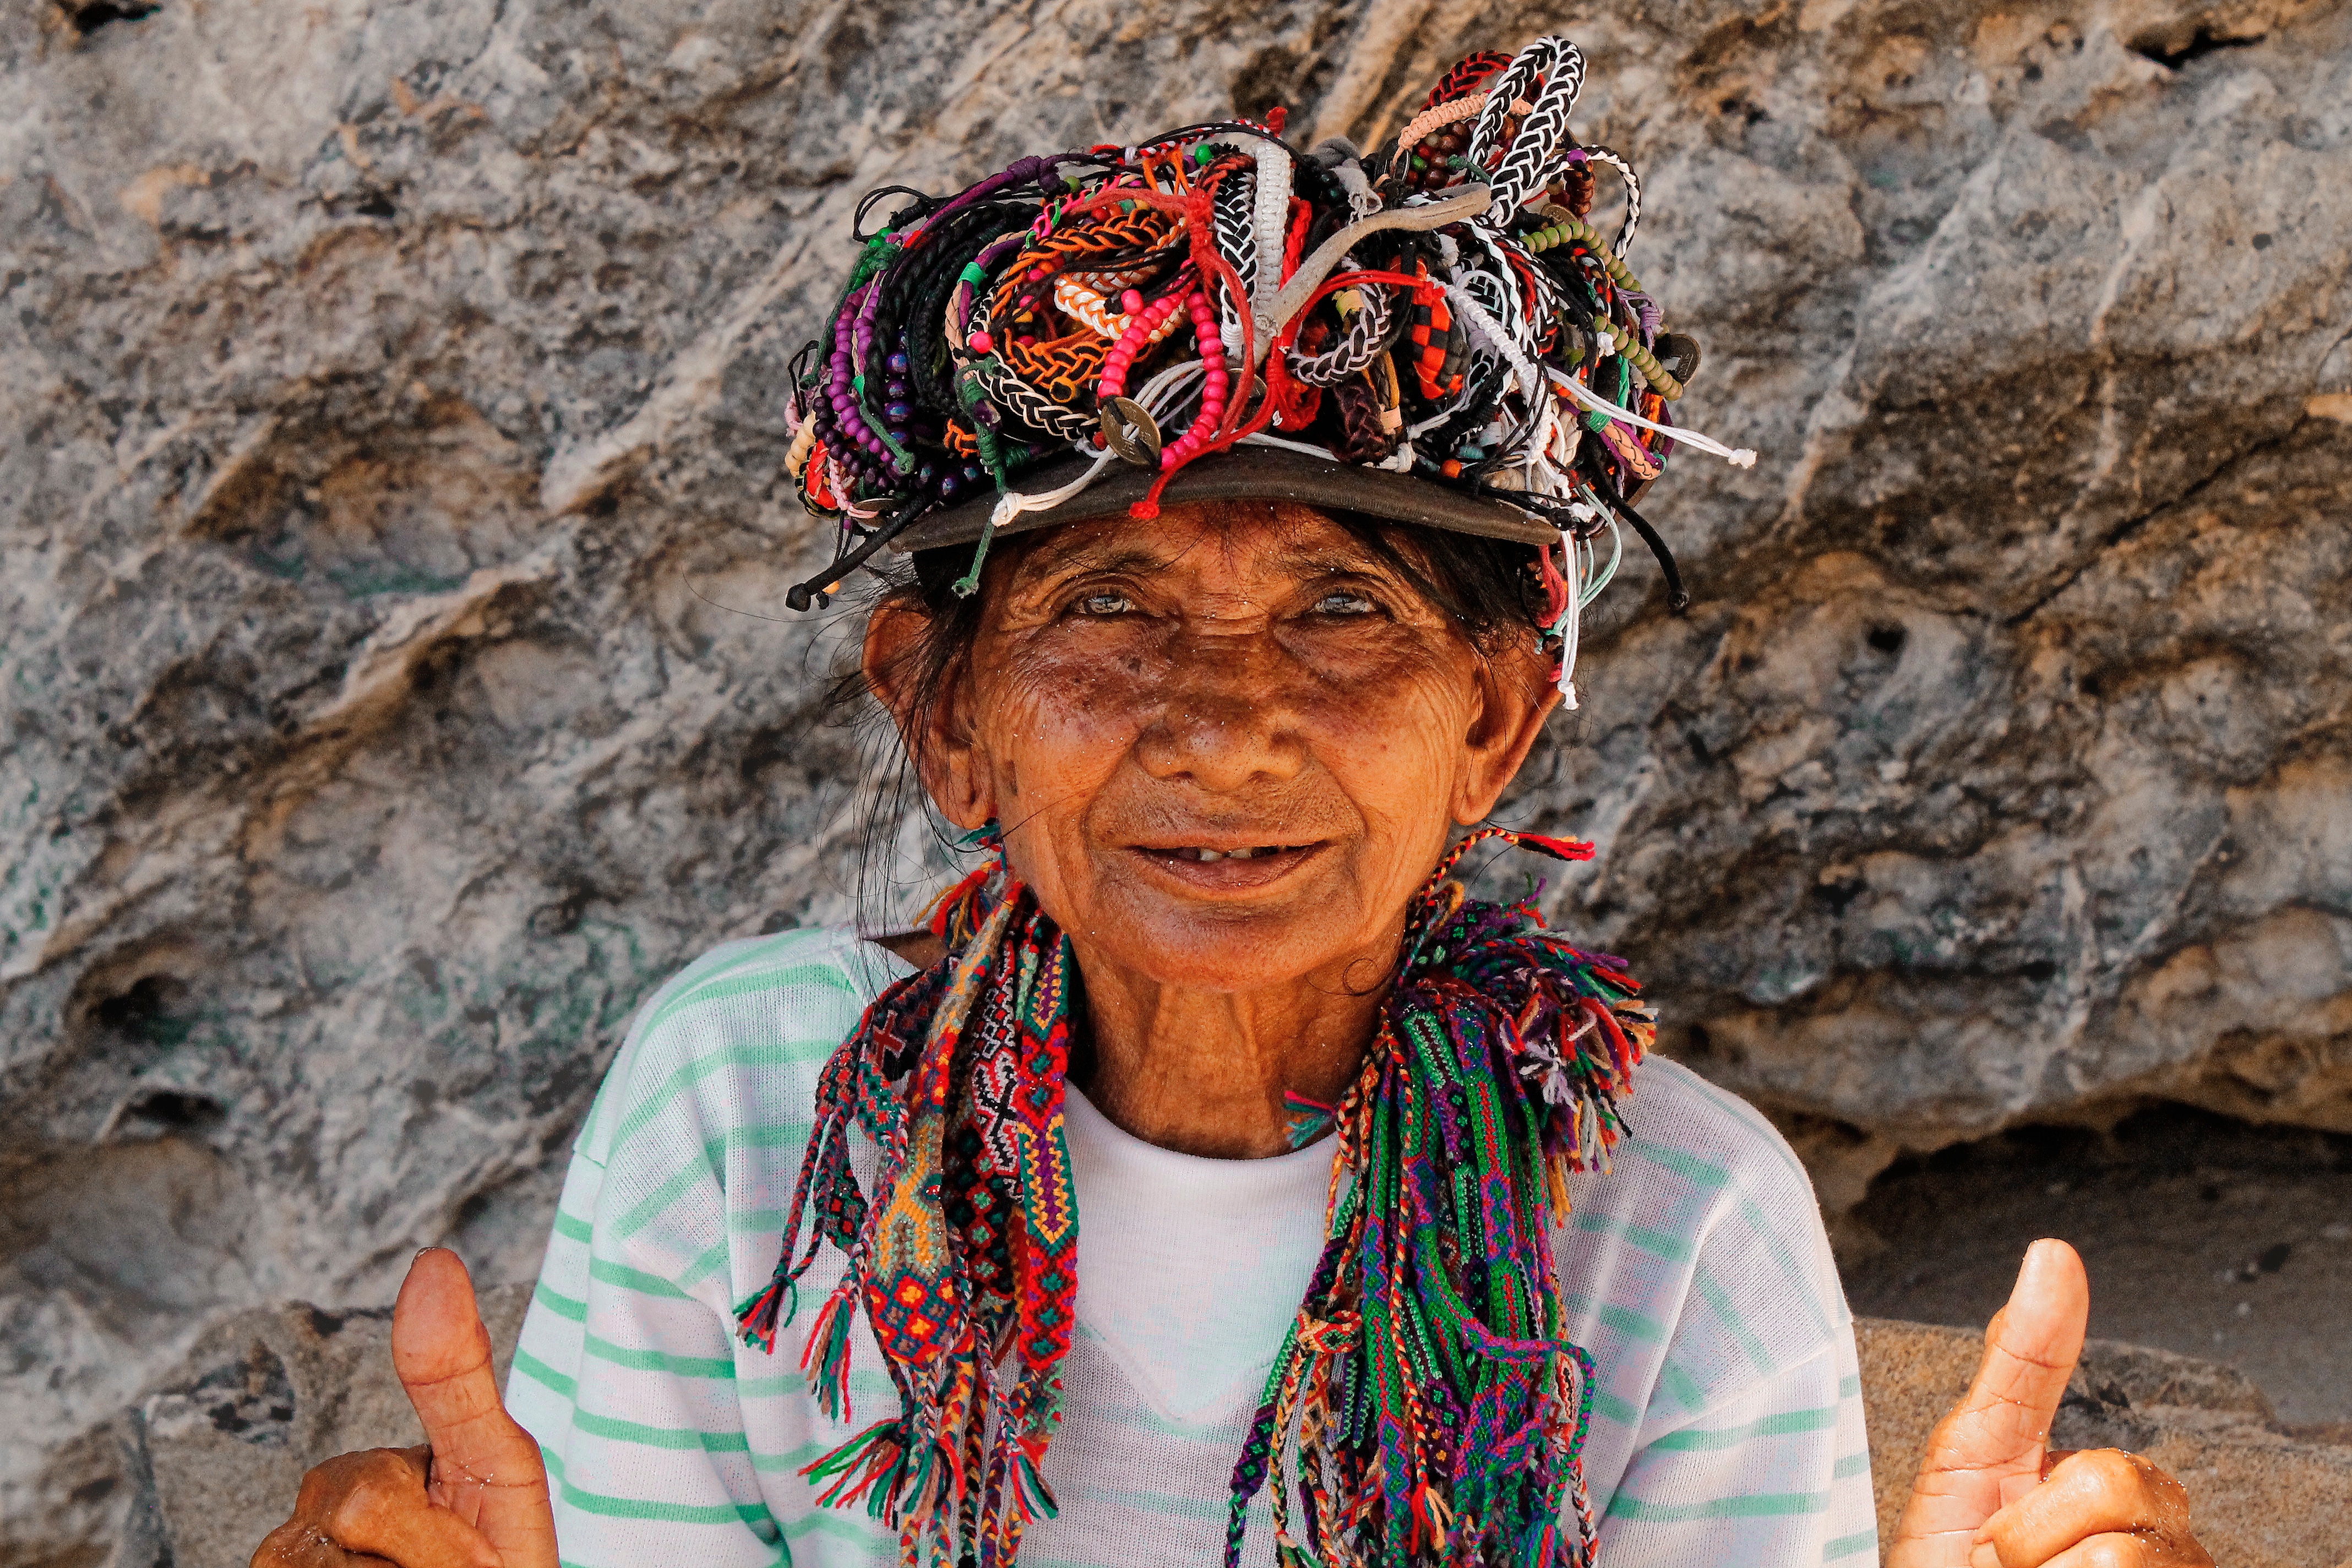
people, adventure, recreation, tribe, geology, caving, outdoor recreation